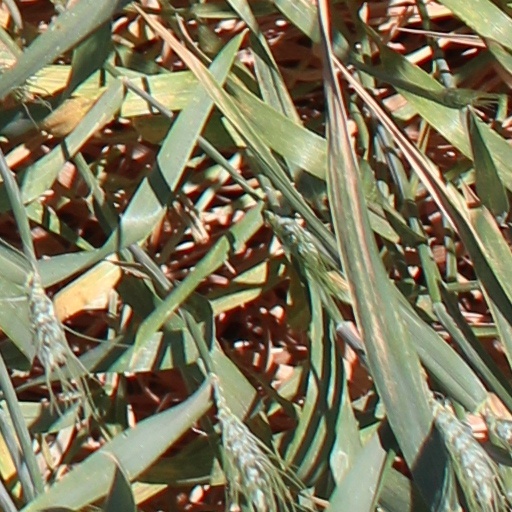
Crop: wheat